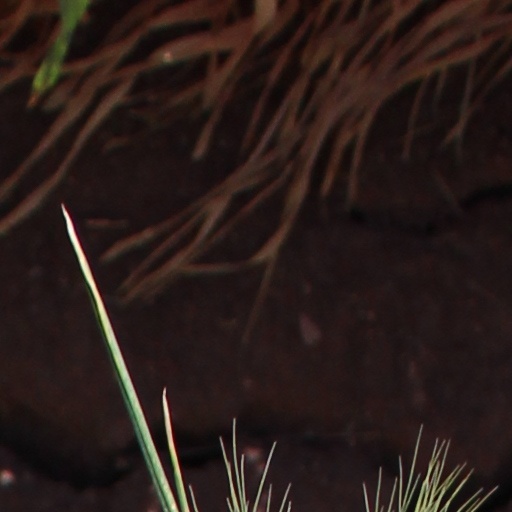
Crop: wheat